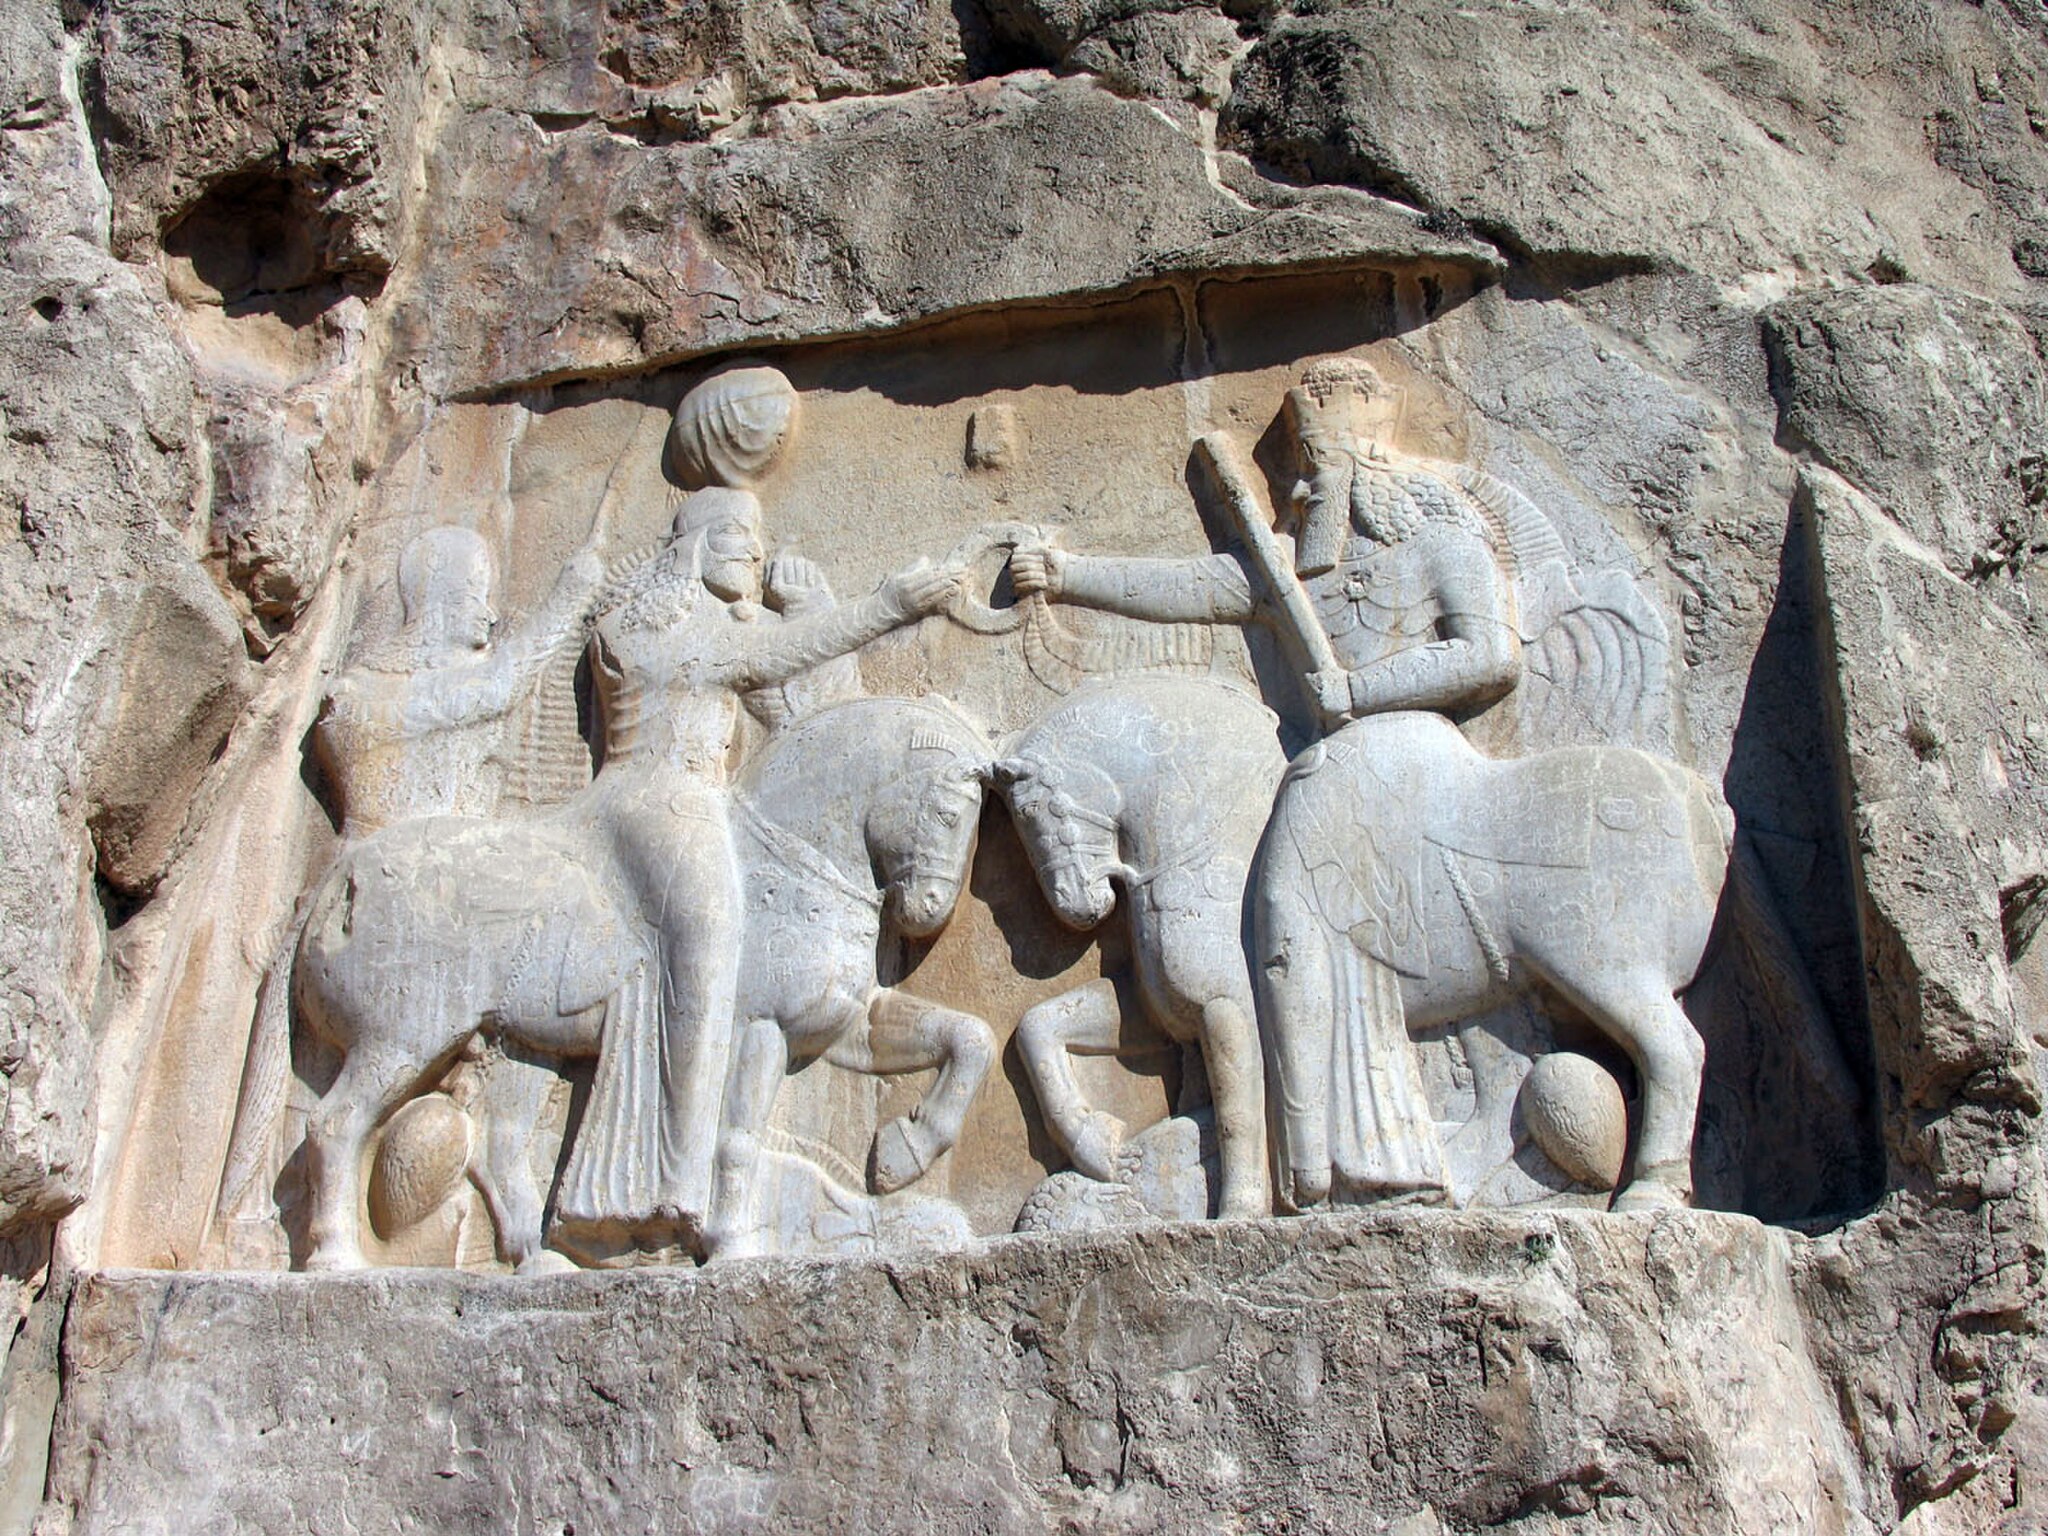
Title: Fars, جاده قدیمی حاجی آباد * زنگی آباد، Iran - panoramio
Description: Fars, جاده قدیمی حاجی آباد * زنگی آباد، Iran
Categories: Relief of investiture of Ardashir at Naqsh-e Rustam, Panoramio files uploaded by Panoramio upload bot, Panoramio images reviewed by trusted users, Photos from Panoramio, Files with coordinates missing SDC location of creation